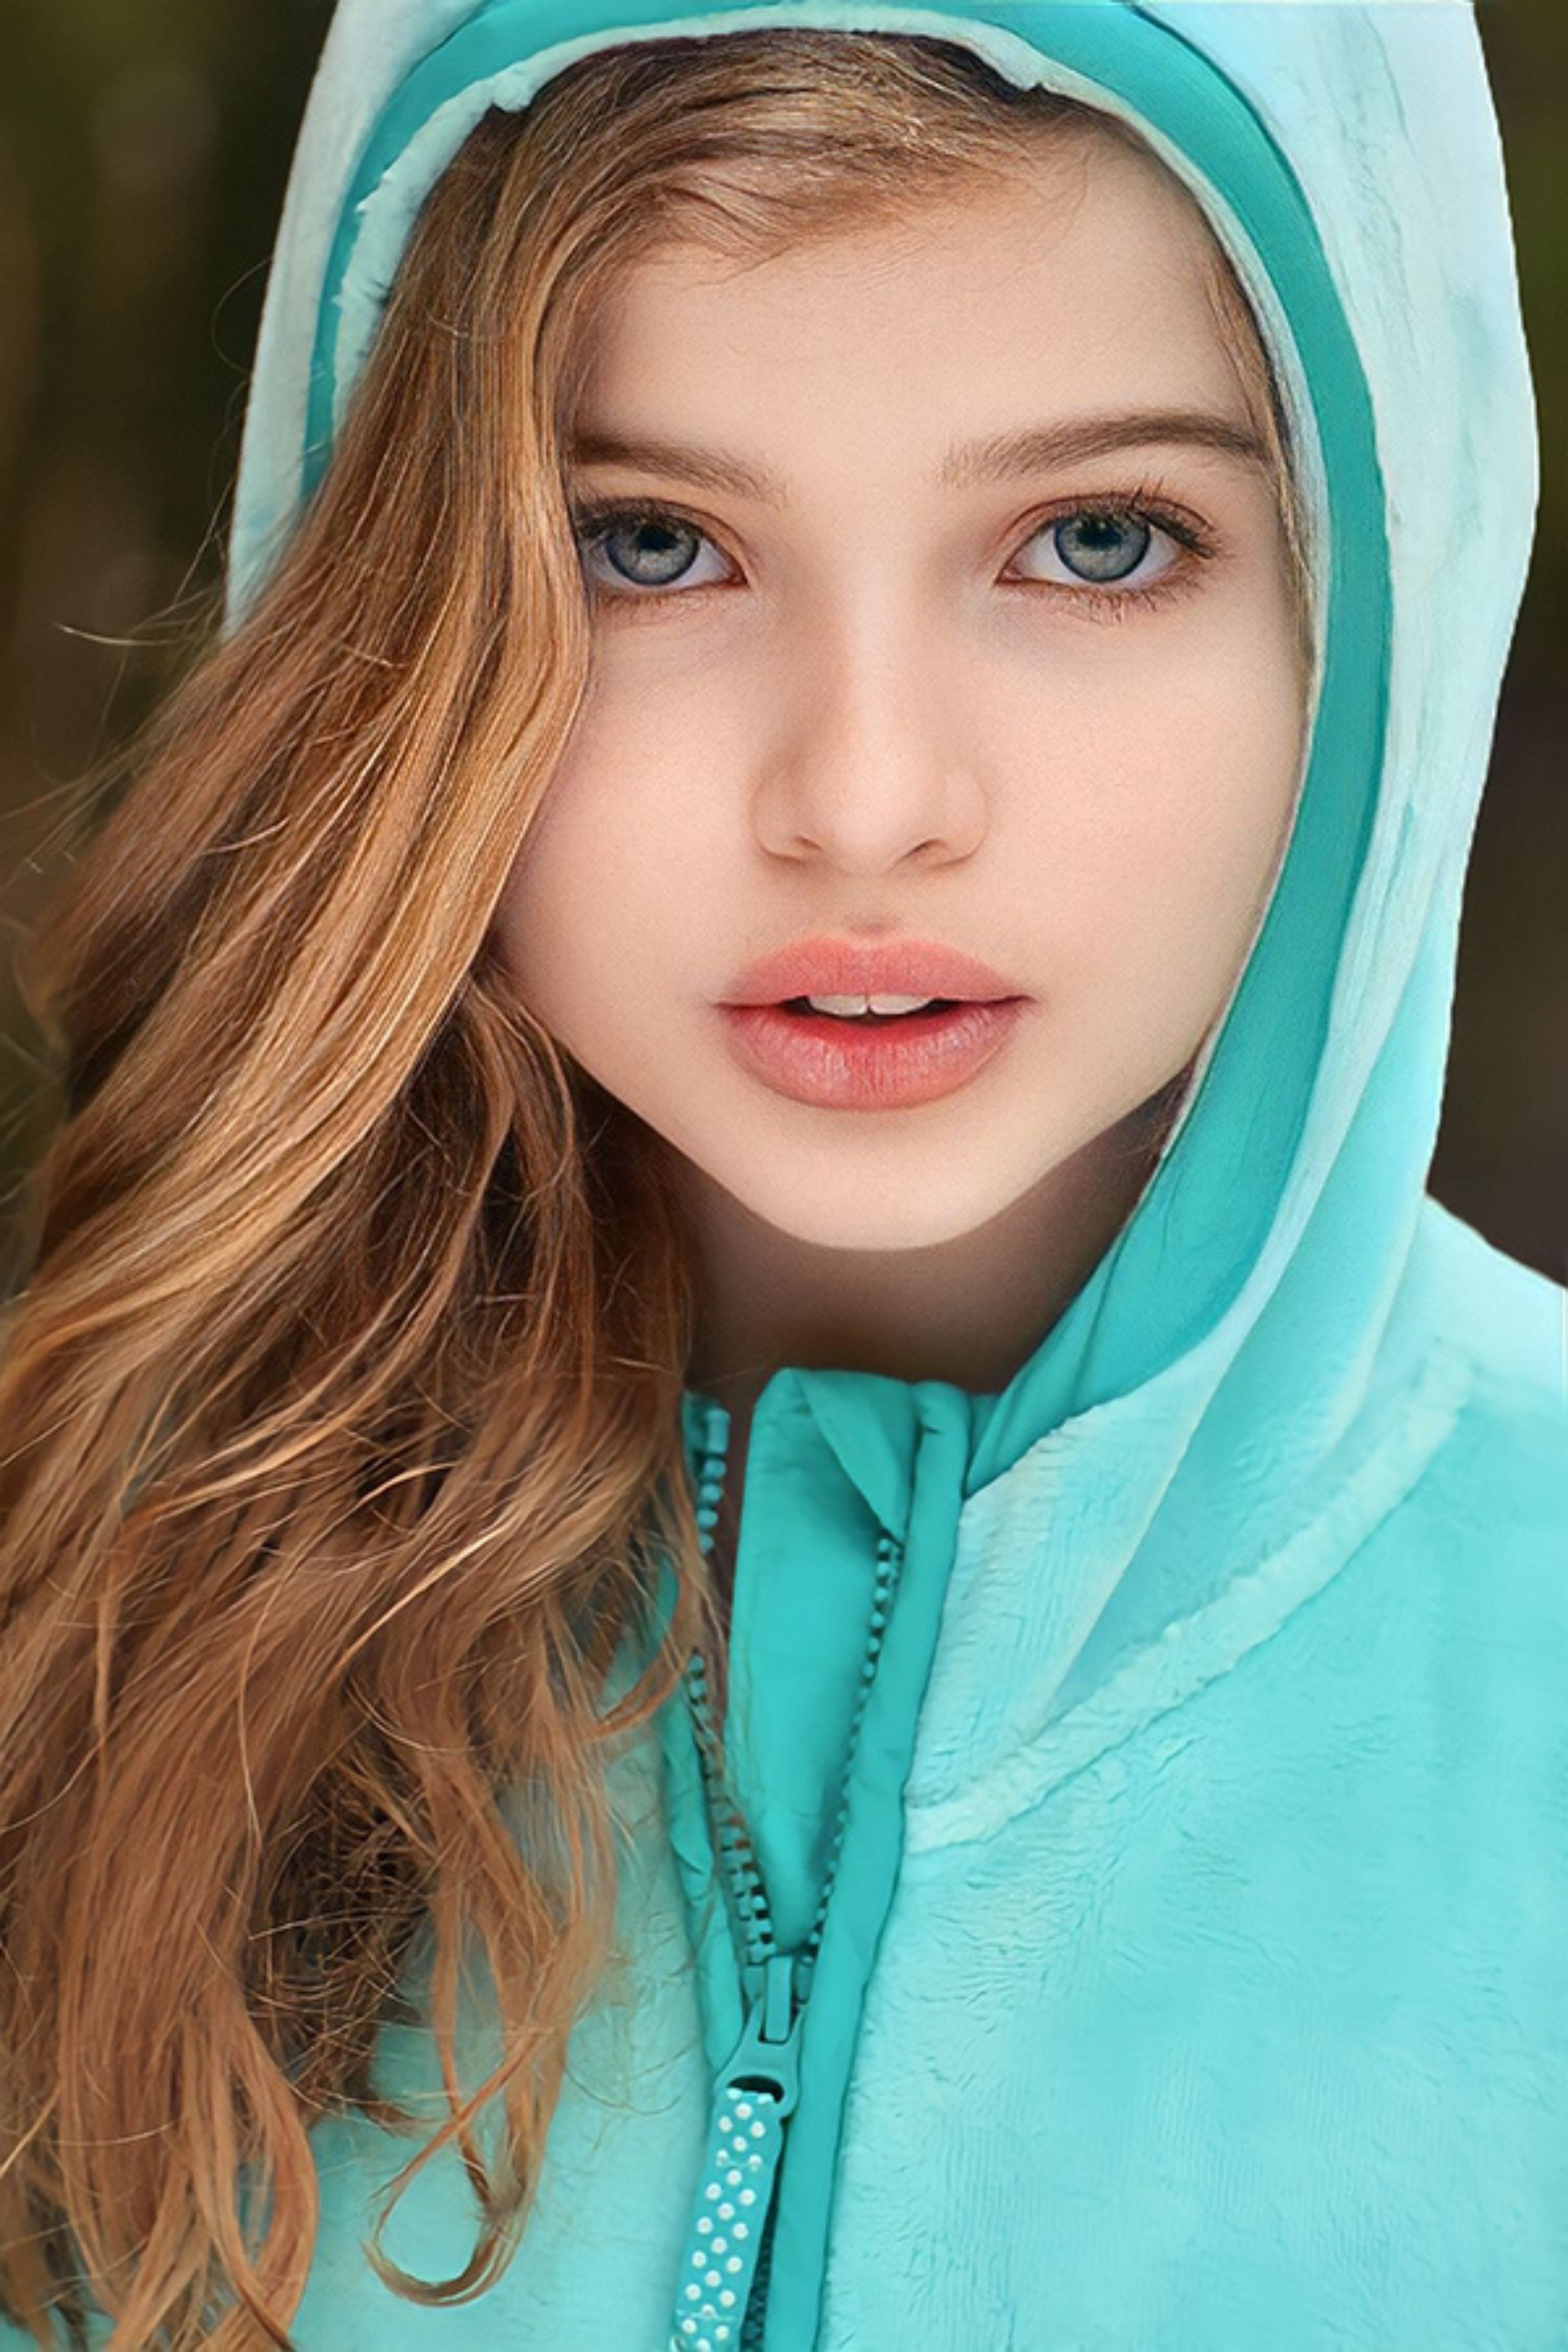
boy, skin, lip, chin, outerwear, eyebrow, eye, eyelash, blue, organ, neck, cap, flash photography, cool, happy, electric blue, beauty, long hair, close up, fashion accessory, brown hair, winter, child, portrait photography, headpiece, knit cap, beanie, magenta, bangs, costume hat, hair coloring, jewellery, fur, hoodie, portrait, headband, hood, photo shoot, eyewear, child model